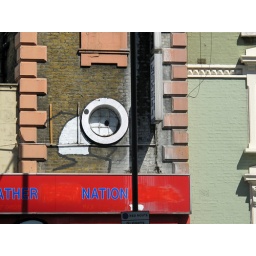
window face by stik